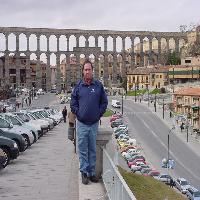
Weather: cloudy or overcast